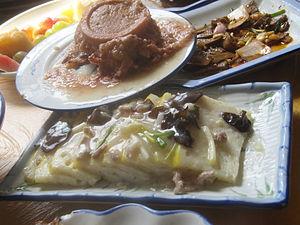
Gâteau de poisson (鱼糕) à la vapeur, Le plat du dessus à gauche est un plat de porc mélangé à de la farine et cuit à la vapeur (粉蒸肉 fěnzhēngròu), tous deux dans le style de Jingzhou, province de Hubei, Chine. 中文: 湖北省荆州市风格的粉蒸肉和蒸鱼糕。
Jingzhou est une ville-préfecture de la province du Hubei en Chine. Elle est située au centre d'une boucle du fleuve Yangzi. Sa juridiction est peuplée de 6,3 millions d'habitants, dont 1,56 million sont des citadins.
La cuisine du Hubei regroupe l'ensemble des cuisines de la province de Hubei. Hubei est une province du centre de la Chine, située au nord du lac Dongting. Le chef-lieu est Wuhan. Le centre et l'est du Hubei sont dominés par la plaine de Jianghan tandis que l'ouest et les périphéries sont très montagneux. Le fleuve Yangtze entre dans le Hubei par l'ouest via les Trois Gorges. Mille lacs parsèment le paysage. Il fait froid l'hiver, et chaud l'été avec des pointes d'environ 40 °C, surtout dans la ville de Wuhan.